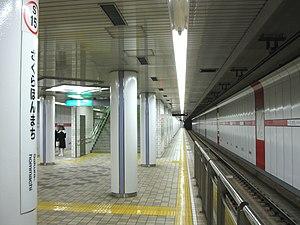
Sakura-hommachi est une station du métro de Nagoya sur la ligne Sakura-dōri dans l'arrondissement de Minami à Nagoya.